Zenith Data Systems

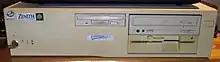
The Zenith Data Systems Z-Station LX 2, a Pentium-based desktop computer from 1995

In 1994, ZDS unveiled the Z-Stor line of wide area network products. The flagship product in the lineup was the Z-Stor Personal Server, a file server co-developed by the Desktop Workgroup Computing Initiative, a joint venture between ZDS and Novell. ZDS in 1994 also introduced the Z-Station 500, a desktop workstation, and the Z-Noteflex, a new line of notebooks. The Z-Station 500 touted improved power management, higher-specification graphics cards (implementing ATI's PCI-based Mach 32 card), and increased system performance. The Z-Noteflex meanwhile was designed to be modular, allowing users to swap the top housing of the laptop to switch between different display technologies (passive-matrix monochrome, passive-matrix color, and active-matrix, TFT color) and remove hard disk drives toollessly. The Z-Noteflex also possessed an internal VESA local bus, allowing expansion cards based on this architecture to be installed into the computer with the optional Flexshow docking station.